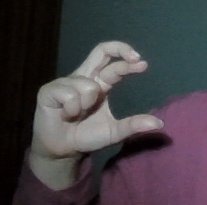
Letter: thal